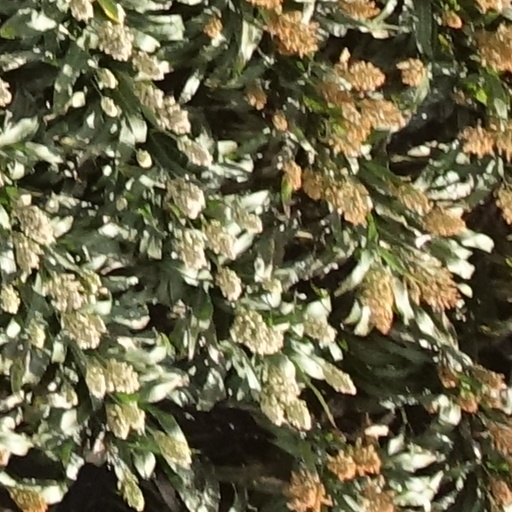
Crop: sorghum